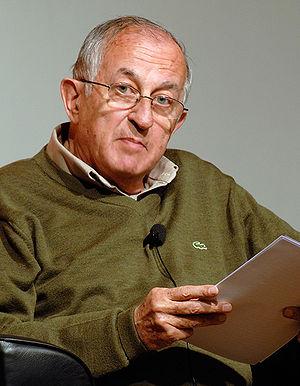
Juan Goytisolo Gay, né à Barcelone le 6 janvier 1931 et mort le 4 juin 2017 à Marrakech, est un écrivain espagnol de langue espagnole appartenant à la Génération de 50.